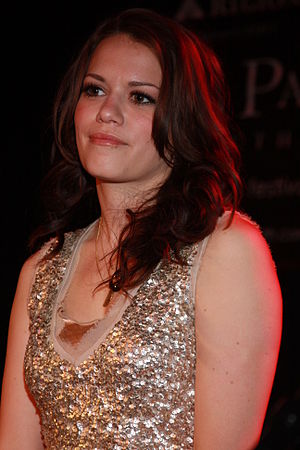
Bethany Joy Lenz
Lenz i april 2009
Bethany Joy Lenz er en amerikansk sangerinde, musiker og skuespillerinde, der bl.a. har medvirket i tv-serien One Tree Hill, hvor hun spiller Haley James Scott.